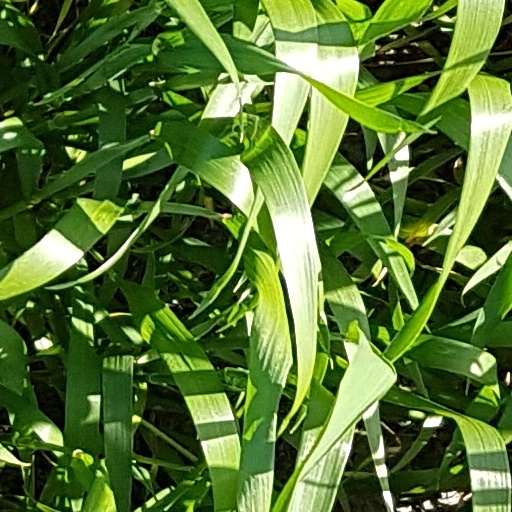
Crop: wheat